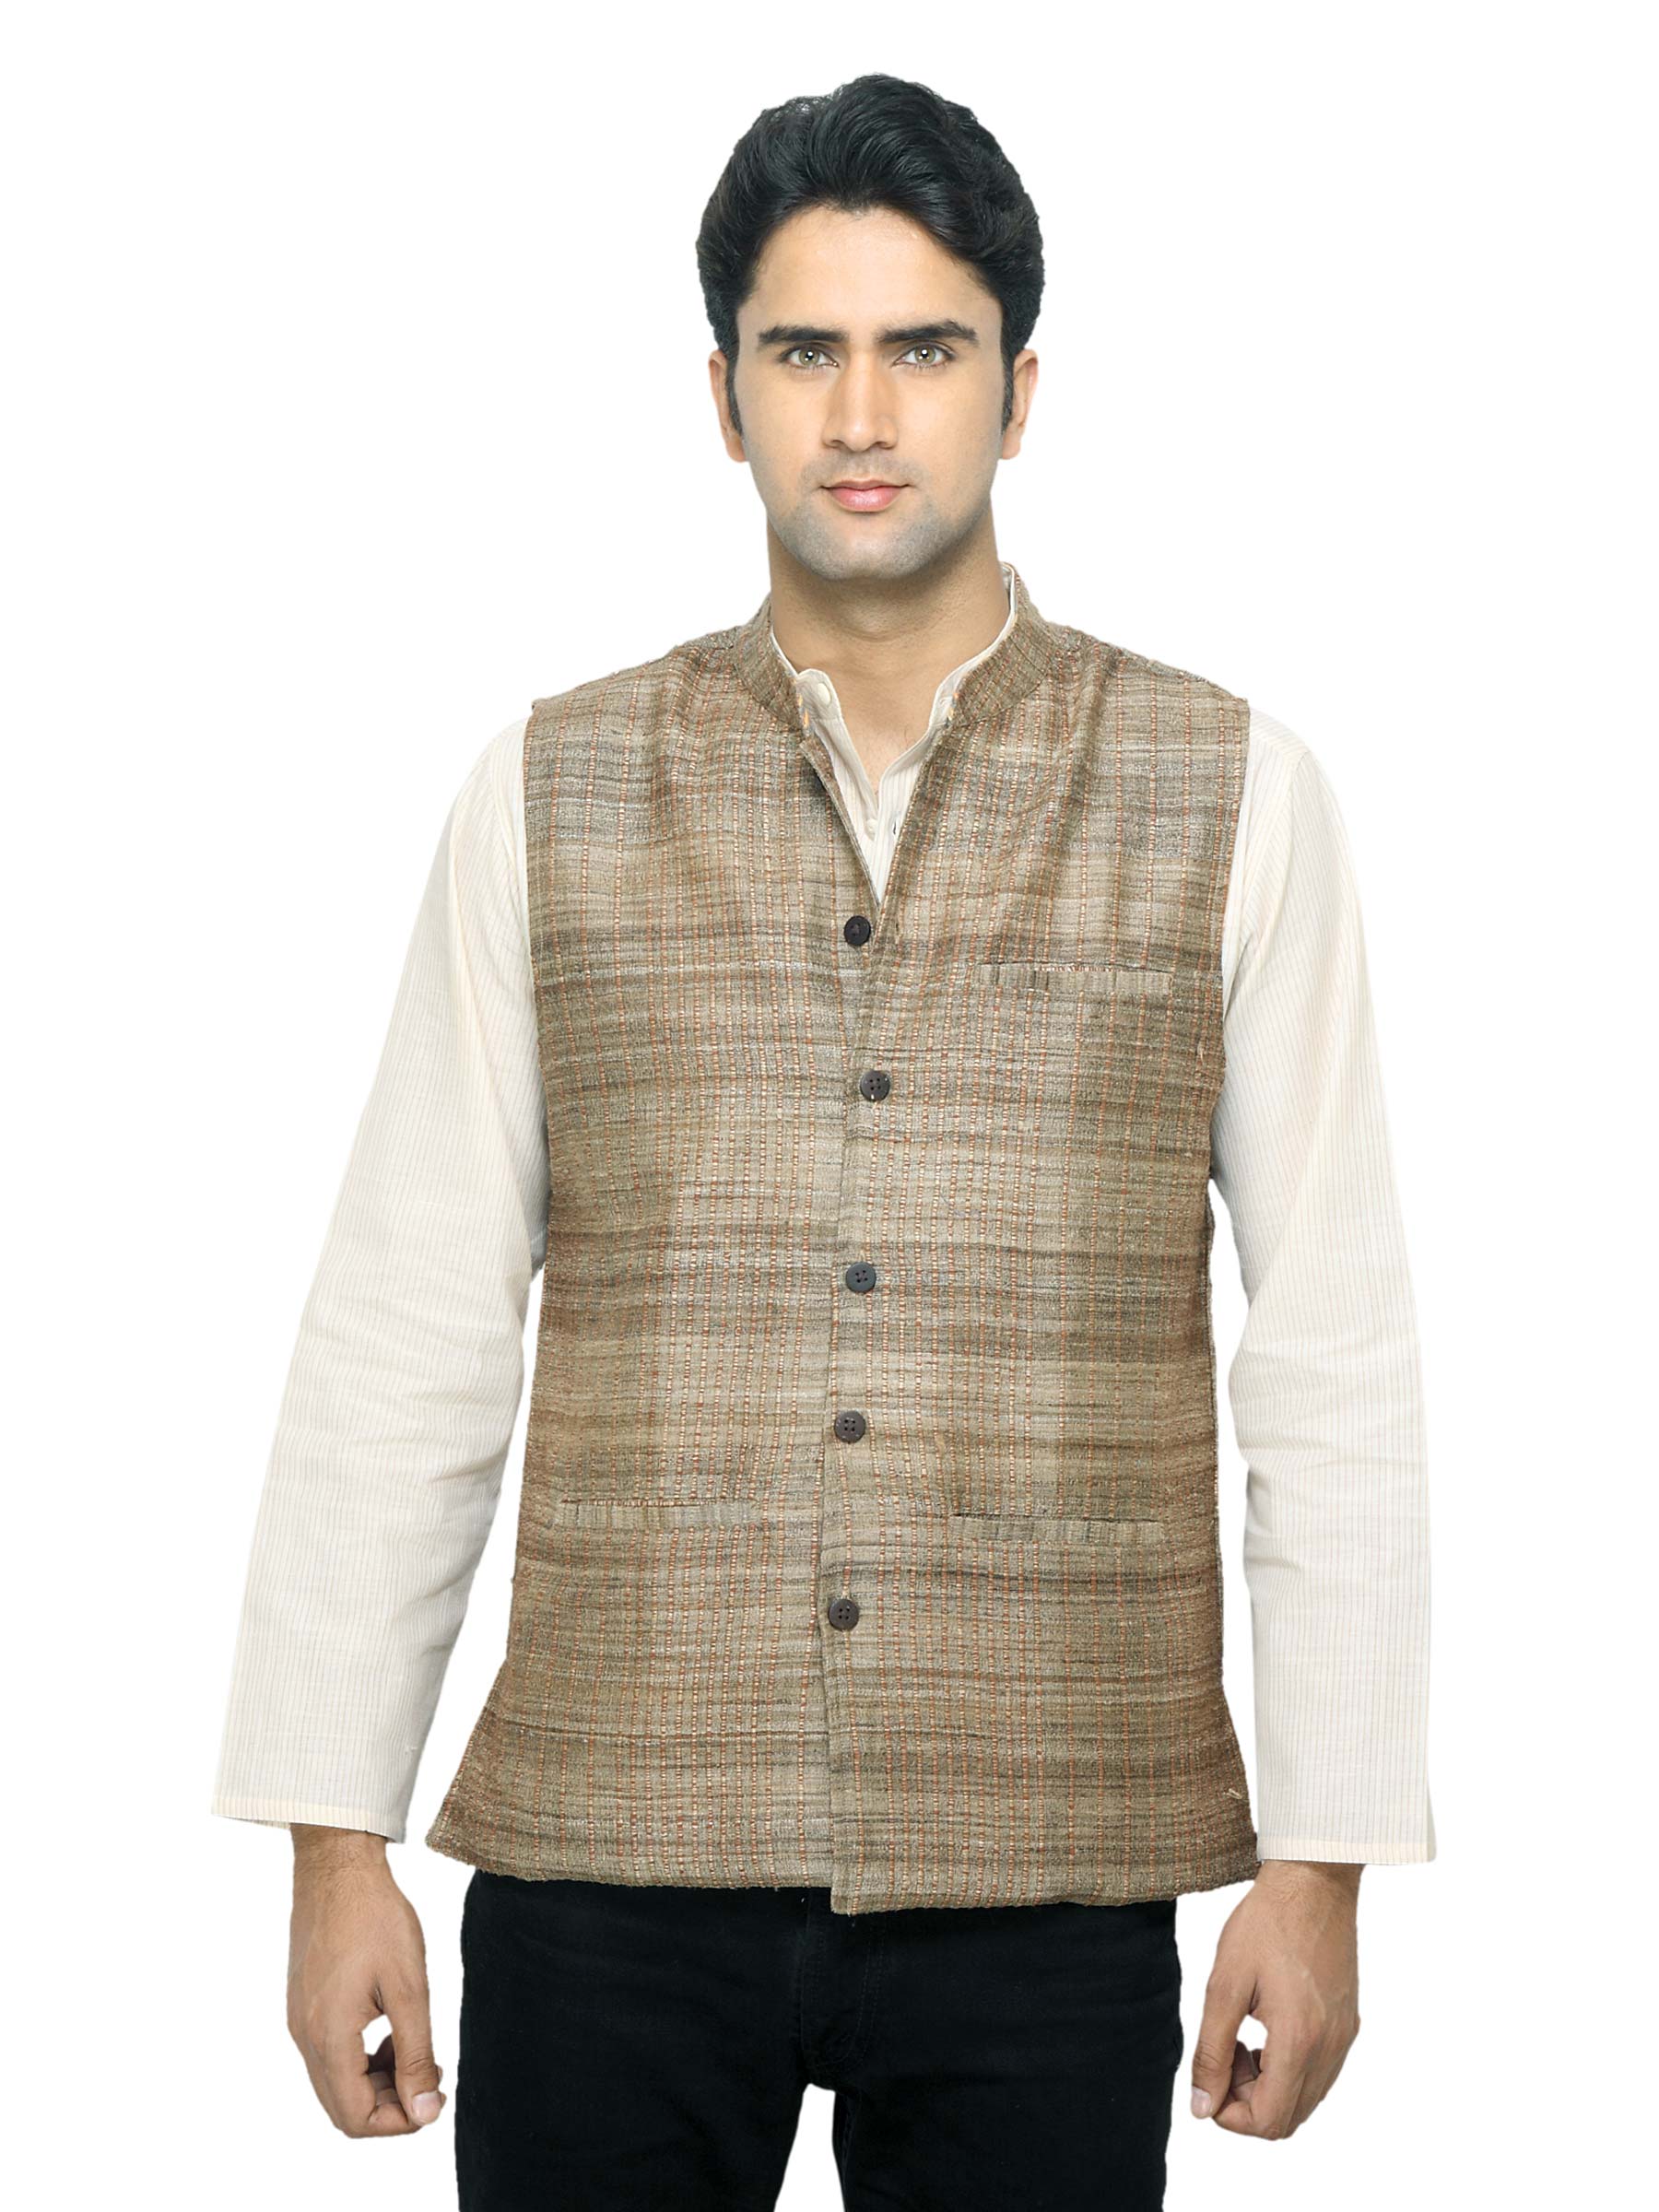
Fabindia Men Brown Silk Sleeveless Jacket
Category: Apparel / Topwear / Nehru Jackets
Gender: Men
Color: Brown
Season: Summer 2012
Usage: Ethnic